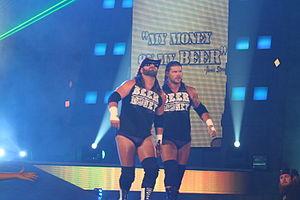
James Allan Cox, plus simplement connu en tant que James Storm, est un catcheur américain. Il a travaillé à la Total Nonstop Action Wrestling.